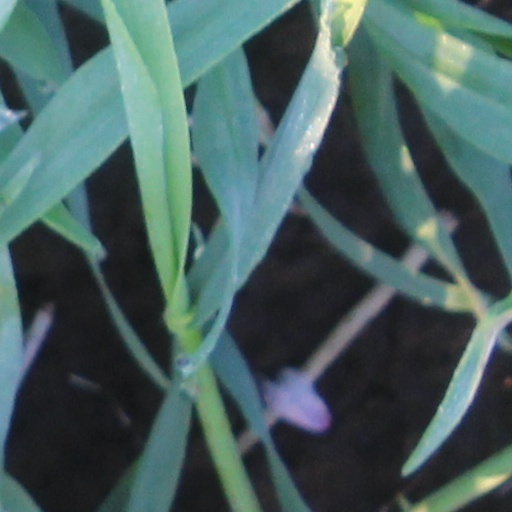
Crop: wheat